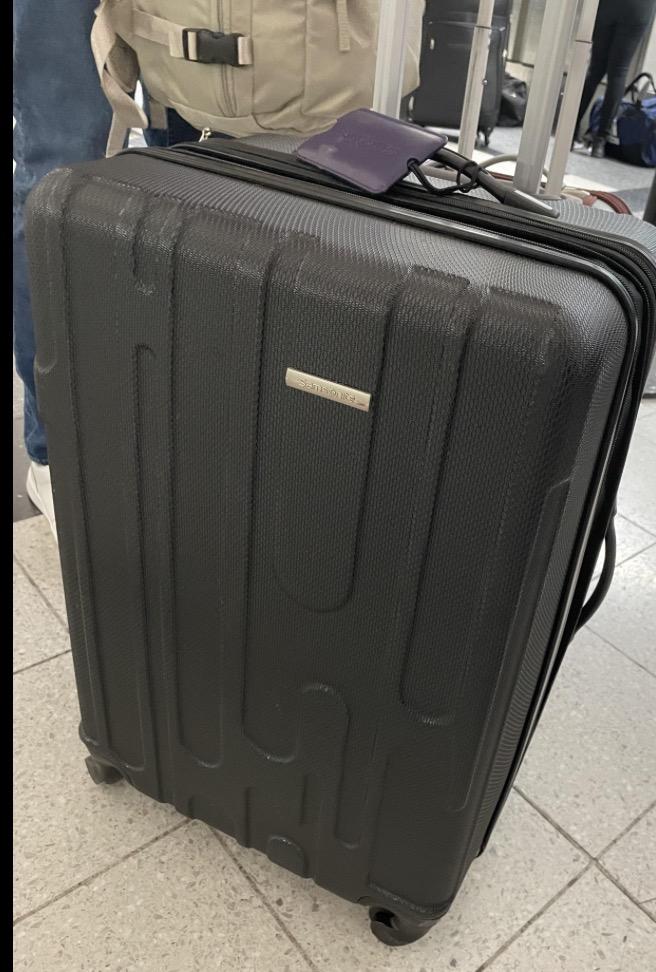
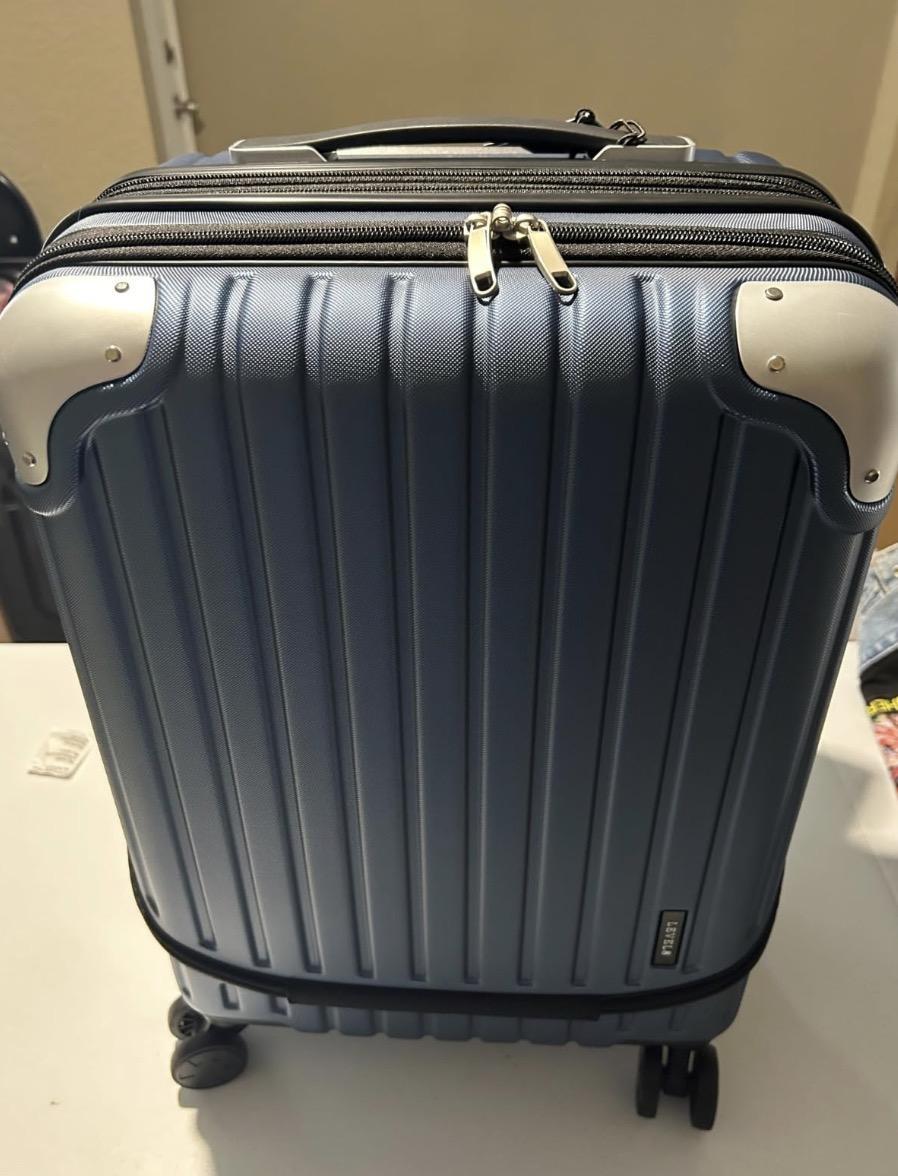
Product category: items_tea
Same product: no